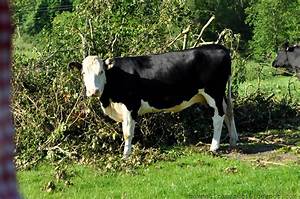
Label: cow